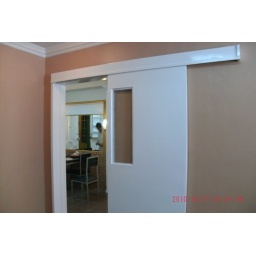
bedroom sliding door 2c arayat mansion cubao near mrt